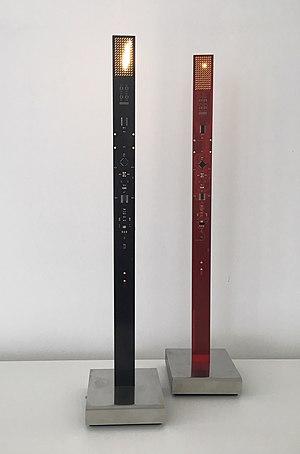
Ingo Maurer, né le 12 mai 1932 dans l'île de Reichenau du lac de Constance et mort le 21 octobre 2019 à Munich, est un designer et un entrepreneur allemand spécialisé dans l'éclairage contemporain.